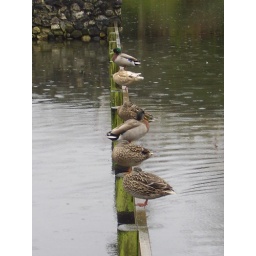
6 little ducks sitting in a row...